500px

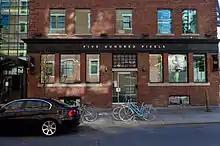
500px headquarters in Toronto

Evgeny Tchebotarev started 500px in 2003 on the social blogging website LiveJournal as a hobby, while he completed a business degree at Ryerson University (now Toronto Metropolitan University). At the time, 500 pixels was considered a good size for web display and was therefore the limit placed on photos submitted to the community for review. Once photographers submitted their photos, they were moderated, and only those of high quality would make it past the community's curators and be published on the site.